Dracula II: Ascension

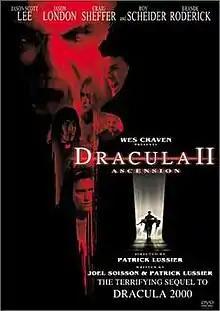
DVD cover

Dracula II: Ascension is a 2003 direct-to-video American-Romanian horror film, directed by Patrick Lussier. It stars Jason Scott Lee, Stephen Billington and Diane Neal. Filmed entirely in Romania by Castel Film Studios, the film is the sequel to "Dracula 2000". It was released direct-to-video on June 7, 2003. ("VHS cassette has a print date of May 24, 2003")